Carvana

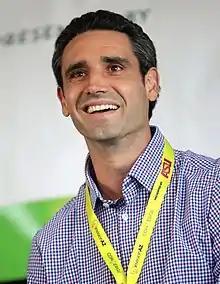
Ernest Garcia III, CEO and co-founder of Carvana

Carvana was founded by Ernest Garcia III, Ryan Keeton and Ben Huston in 2012. The company's initial funding round came from the used car retailer and finance company DriveTime. A year later Carvana opened its first iteration of a car vending machine. In 2015, a fully automated, commemorative coin-operated version of the signature car vending machine opened in Nashville, Tennessee. Carvana currently operates over 30 vehicle vending machines in the US.